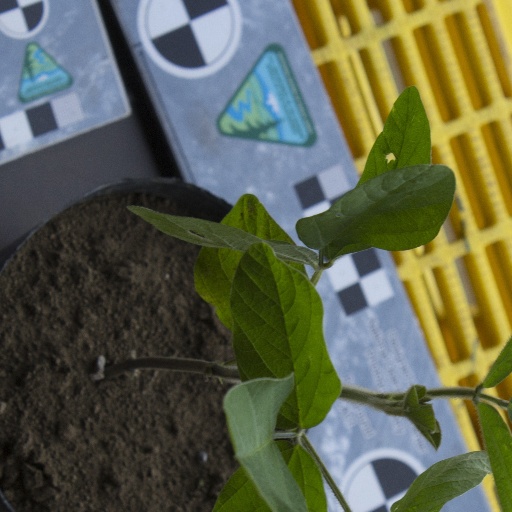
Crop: soybean